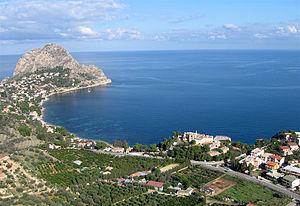
Solonte était une ancienne cité de Sicile, l'un des trois principaux établissements phéniciens dans l'île, située sur la côte nord, à environ 18 km de l'actuelle Palerme. La ville est située à 200 m au-dessus du niveau de la mer. L'archéologie témoigne que la cité a sans doute fait l'objet d'un déplacement lors de son histoire.